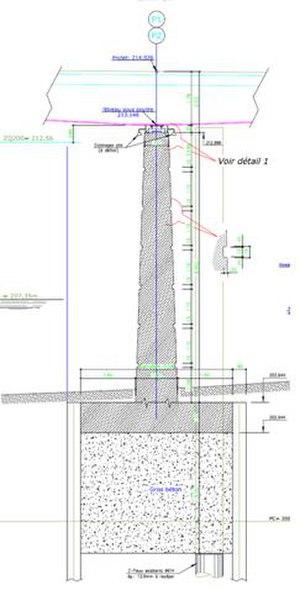
pile et fondation du pont de chartreuse Grenoble
Le pont de Chartreuse est un pont mixte multipoutres à trois travées situé dans la ville de Grenoble, en Isère. Son nom provient du massif de la Chartreuse qui lui fait face. Il relie les départementales RD 15 en rive gauche, et RD 512 en rive droite de l'Isère.